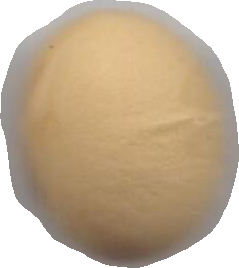
Variety: Dega